Pine Gap

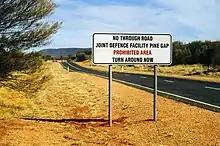
Warning sign on the road to Pine Gap

The facilities at the base consist of a massive computer complex with 38 radomes protecting radio dishes and operates with over 800 employees. Former NSA employee David Rosenberg indicated that the chief of the facility was a senior CIA officer at the time of his service there.